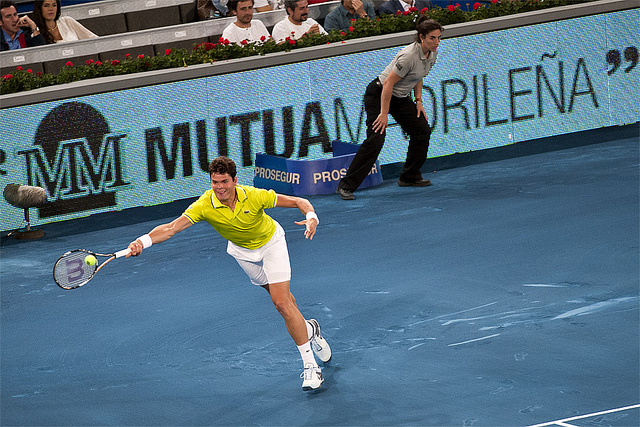
một người đàn ông đang đưa vợt ra để đánh quả bóng tennis